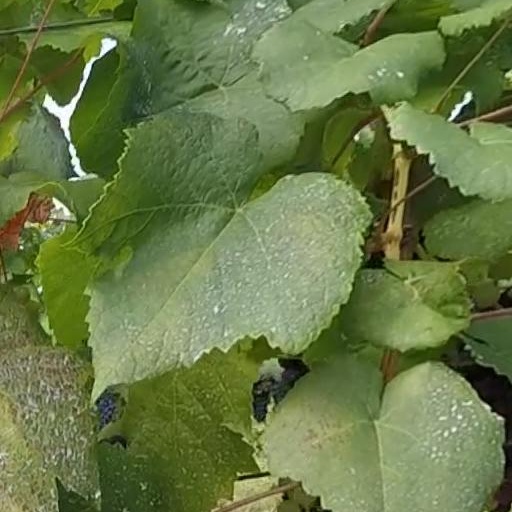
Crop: grape